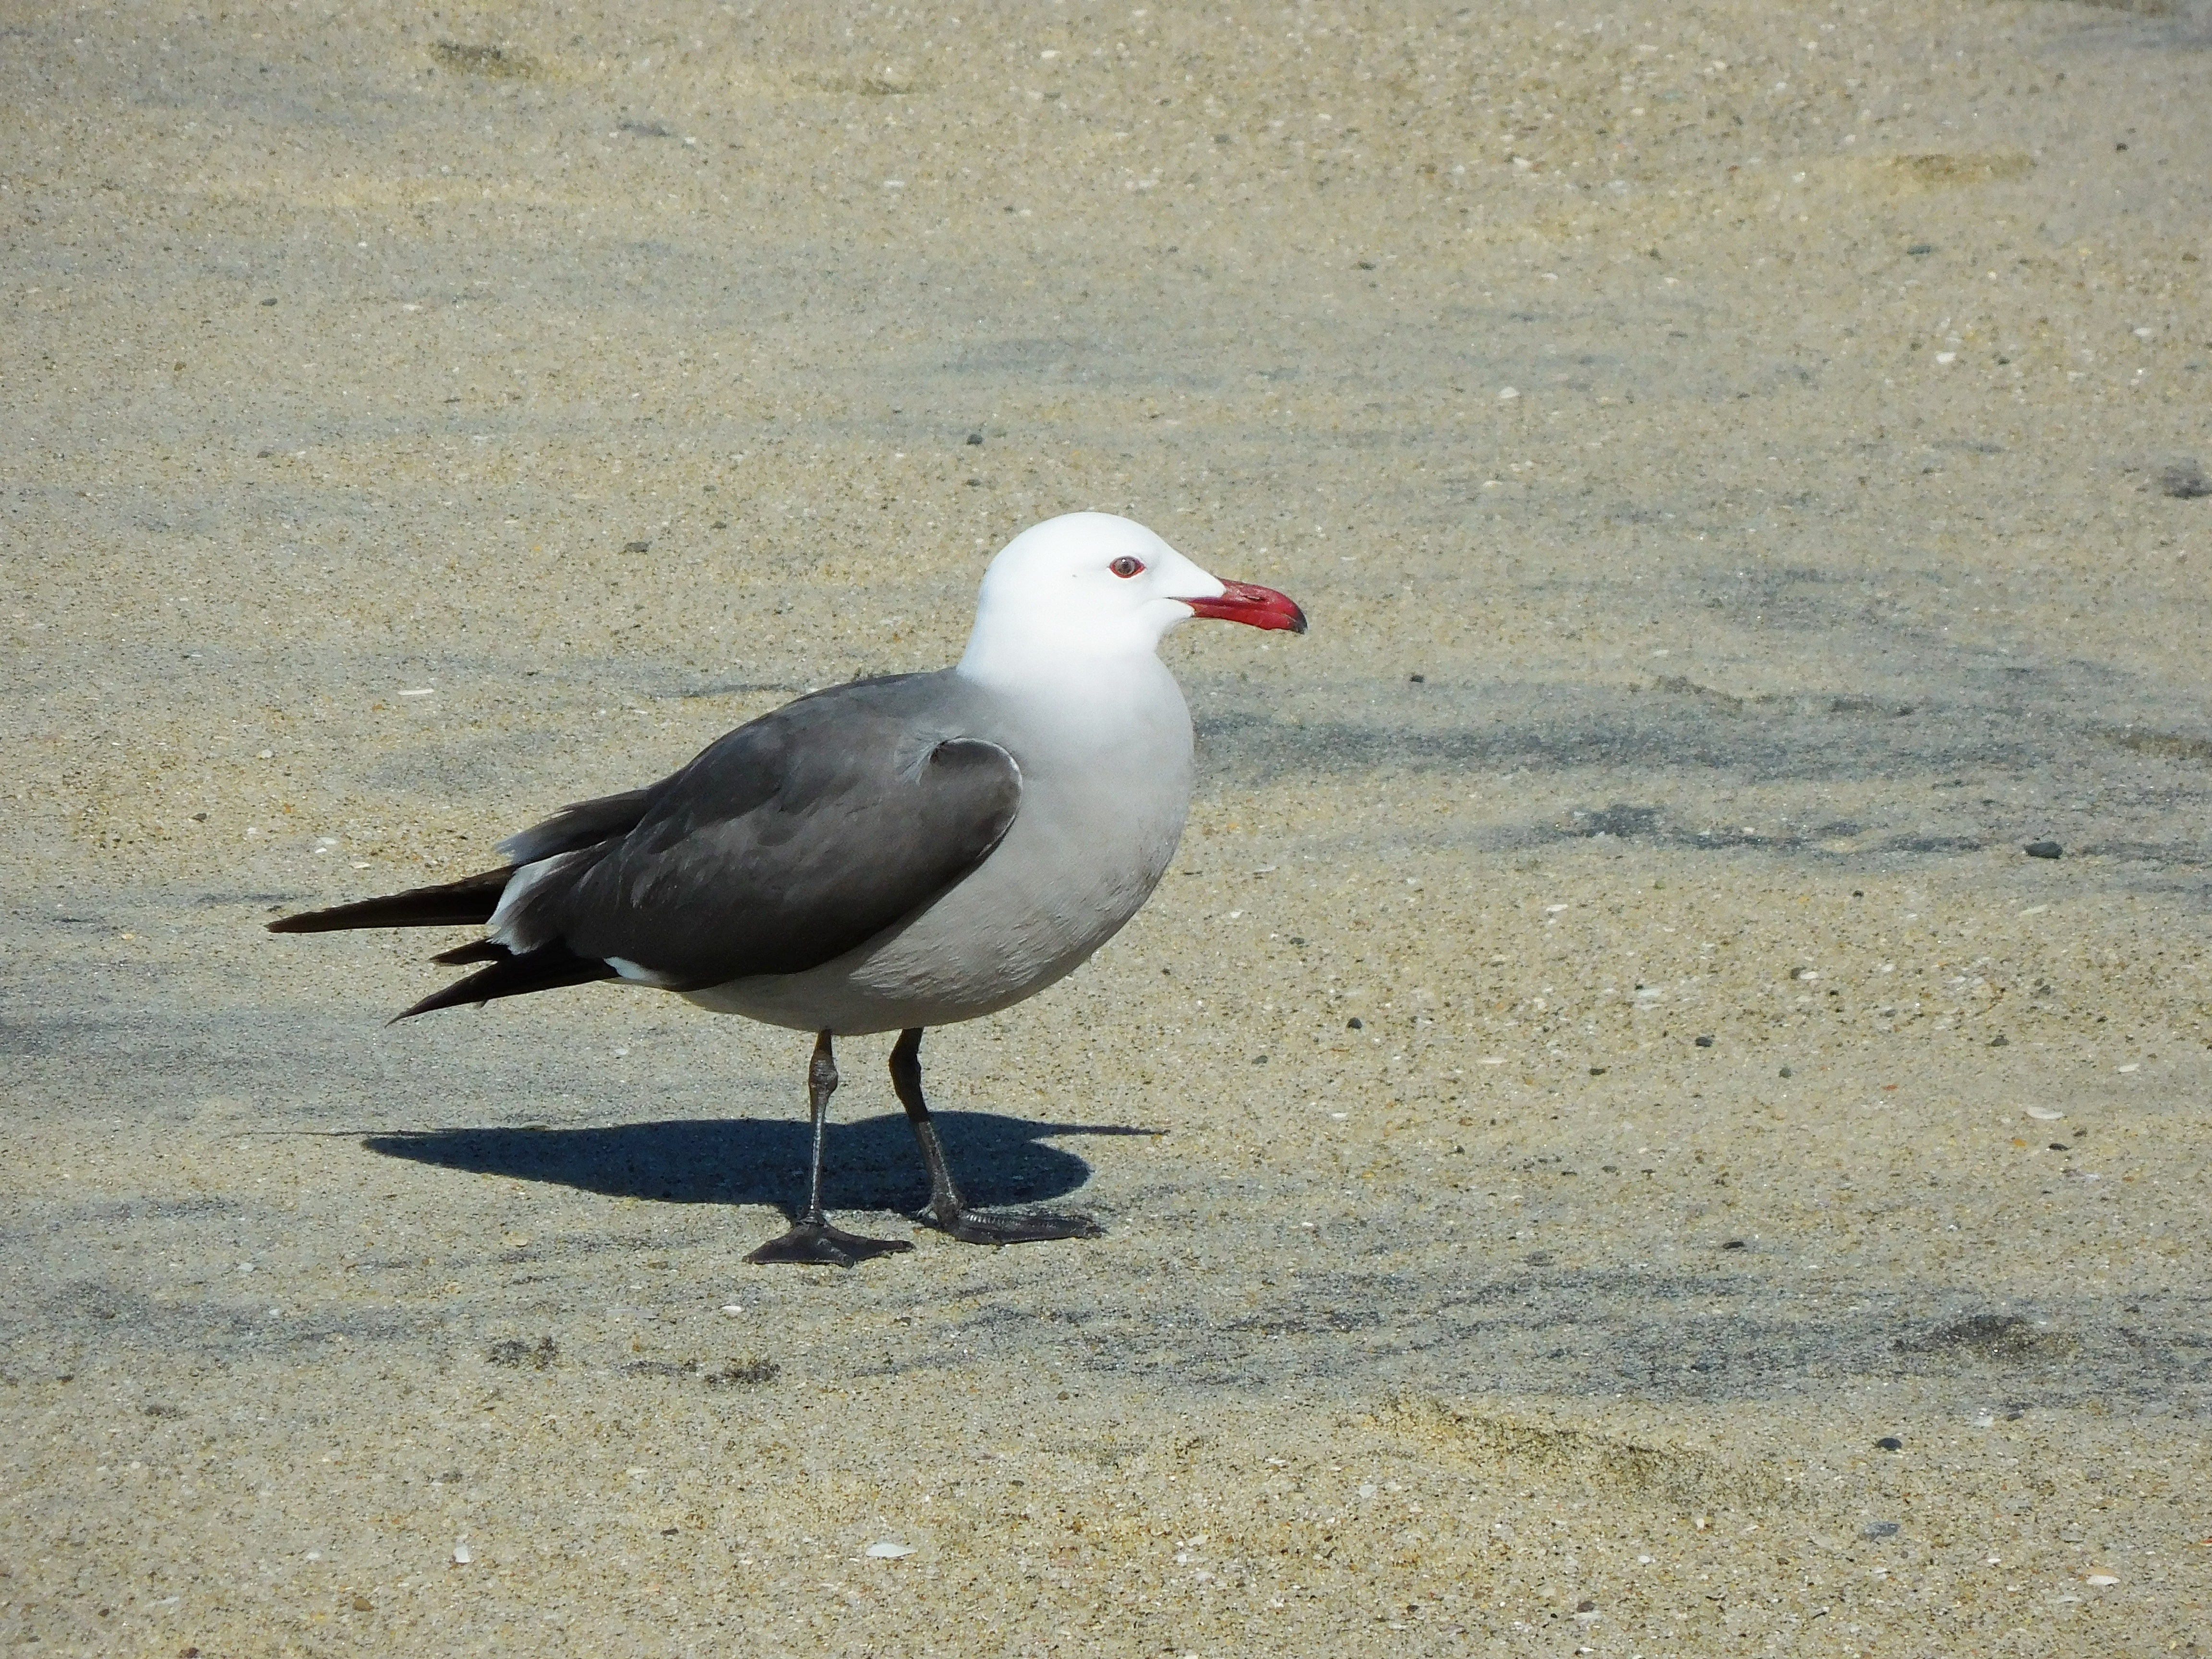
beach, sea, coast, nature, sand, ocean, bird, shore, coastal, seabird, seagull, coastline, wildlife, gull, beak, fauna, vertebrate, shorebird, charadriiformes, european herring gull